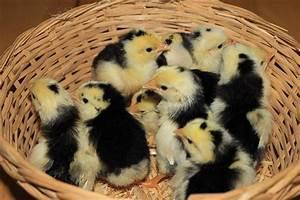
chicken